Subtropical Cyclone Katie

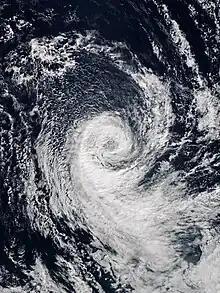
The storm near peak intensity, on 2 May

Subtropical Cyclone Katie, unofficially named by researchers, was an unusual weather event in early 2015. After the 2014–15 South Pacific cyclone season had officially ended, a rare subtropical cyclone was identified outside of the basin near Easter Island, during early May, and was unofficially dubbed "Katie" by researchers. Katie was one of the few tropical or subtropical systems ever observed forming in the far Southeast Pacific, outside of the official basin boundary of 120°W, which marks the eastern edge of RSMC Nadi's and RSMC Wellington's warning areas, during the satellite era. Due to the fact that this storm developed outside of the official areas of responsibility of the warning agencies in the South Pacific, the storm was not officially included as a part of the 2014–15 South Pacific cyclone season. However, the Chilean Navy Weather Service issued High Seas Warnings on the system as an extratropical low.